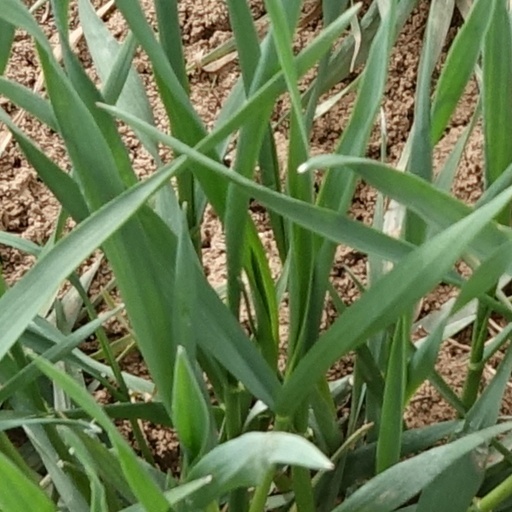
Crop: wheat